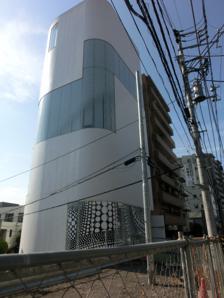
Building: Yayoi Kusama Museum
Country: Japan
Year built: 2017
Art museum in Tokyo, Japan Yayoi Kusama Museum Yayoi Kusama Museum, Tokyo Location 107 Bentencho, Shinjuku City , Tokyo , Japan Coordinates 35°42′12″N 139°43′35″E / 35.70320°N 139.72648°E / 35.70320; 139.72648 Website yayoikusamamuseum .jp /en The Yayoi Kusama Museum is a contemporary art museum in Tokyo , Japan, dedicated to the work of the Japanese artist Yayoi Kusama . The museum is located in the Shinjuku Ward , in the western suburbs of Tokyo. The five-floor building was designed by the Japanese architecture firm Kume Sekkei. Construction was completed in 2014, and it opened in 2017 with an inaugural exhibition of 600 of Kusama's works. One floor of the museum is dedicated to one of Kusama's infinity room installations , titled Pumpkins Screaming About Love Beyond Infinity . The museum admits a fixed number of visitors per day, based on timed tickets. In 2018, a year after its opening, the museum was rated number one on Time Out 's global "do list". See also List of single-artist museums References